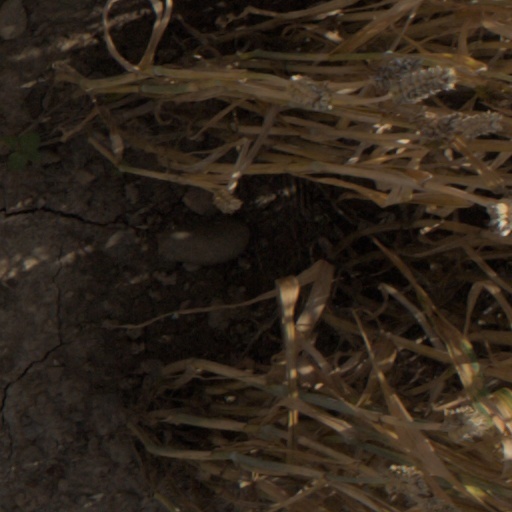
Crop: wheat